Raphael Coxie

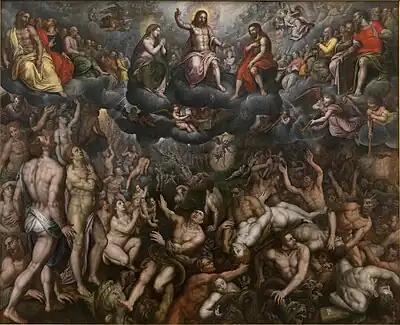
The Last Judgement

Raphael was a passionate gardener and friend of the Flemish botanist Carolus Clusius to whom he sent drawings of flowers, which Clusius used in his scientific publications. After the Fall of Antwerp in 1585 he was commissioned to make the painting of the retable of the Virgin Mary for the altar of the Confrerie of Our Lady in the Antwerp Cathedral. He executed the painting in collaboration with Hans Vredeman de Vries, who was responsible for the architectonic elements of the composition.